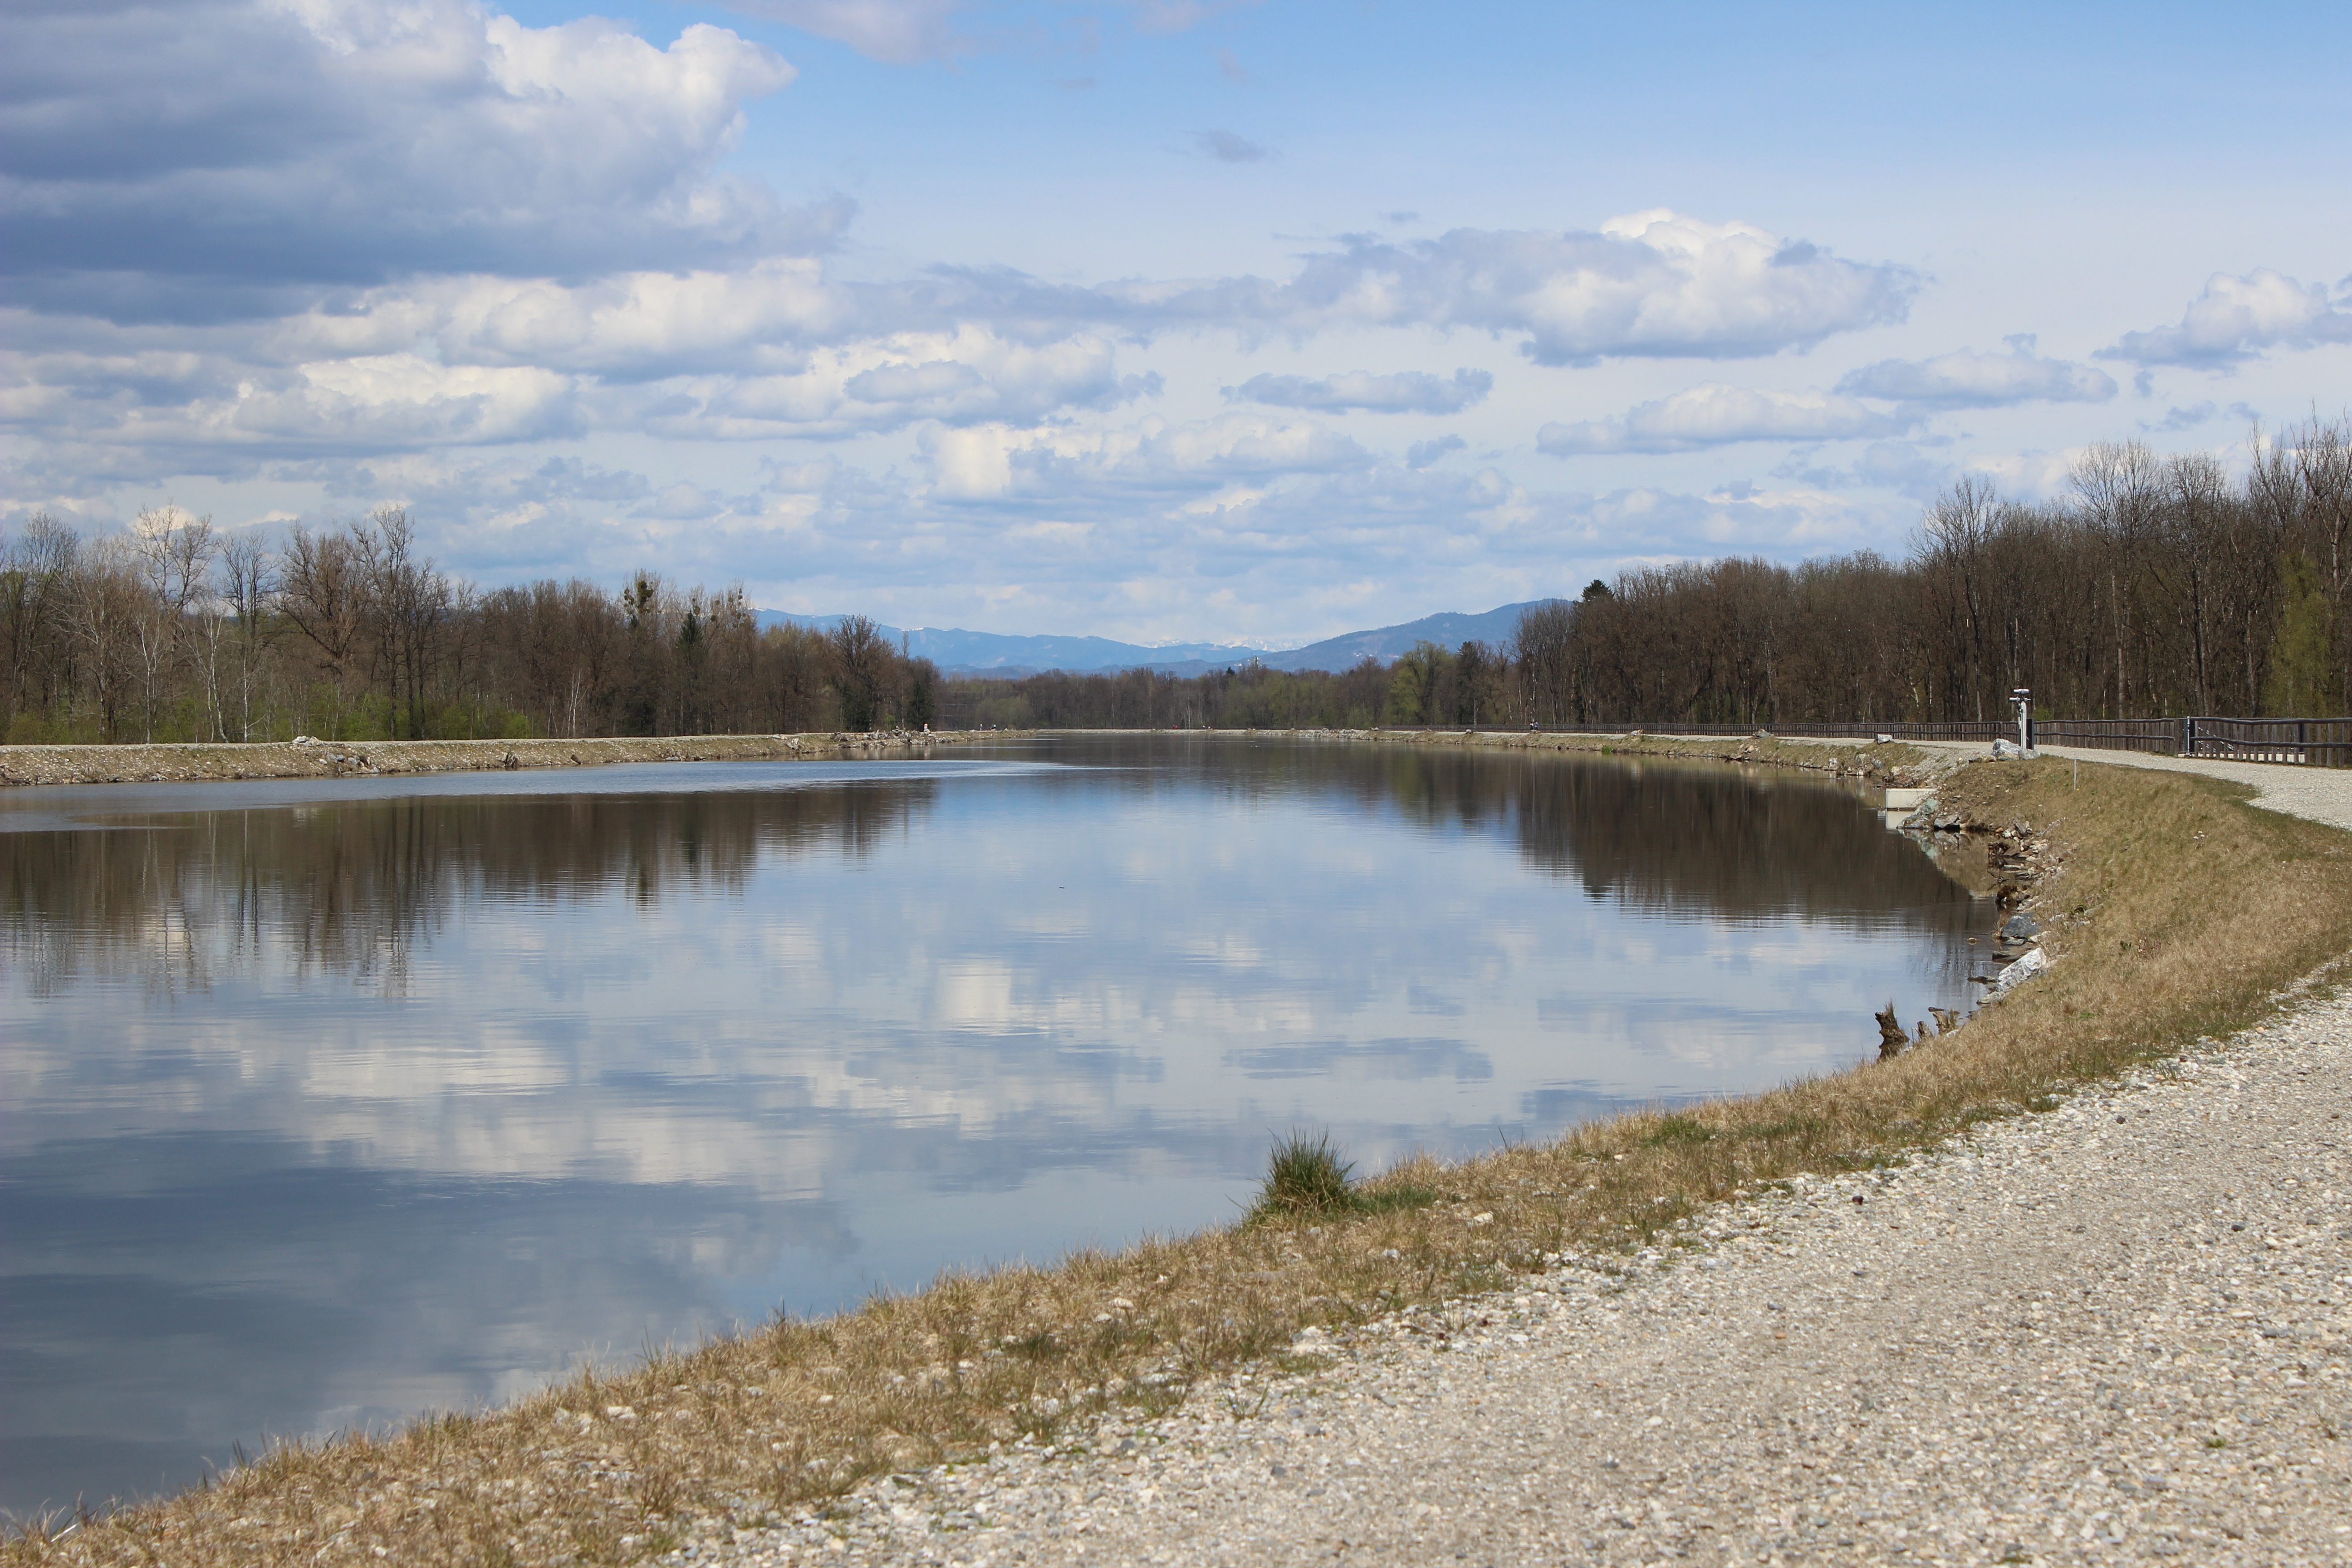
landscape, water, marsh, shore, lake, river, pond, reflection, reservoir, waterway, body of water, wetland, mur, habitat, loch, away, water surface, rural area, kalsdorf